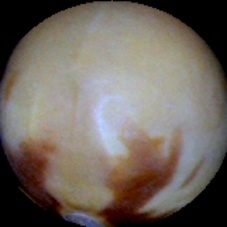
Label: Spotted